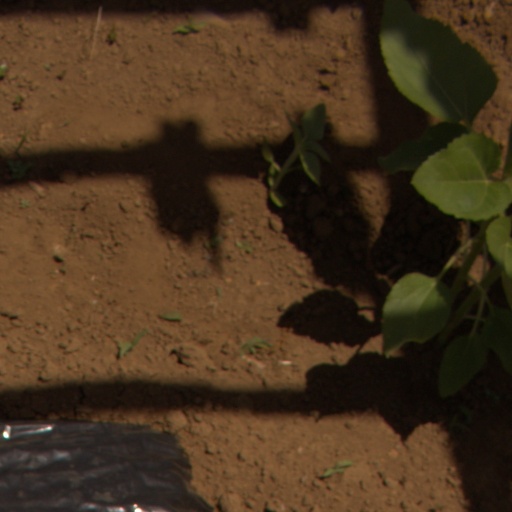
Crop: Jerusalem artichoke